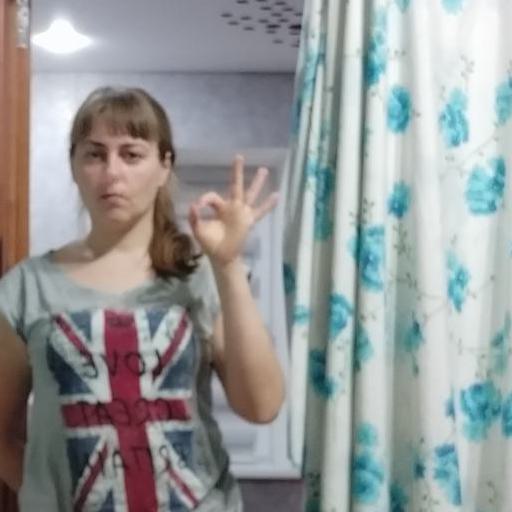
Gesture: ok